Bourbon, Missouri

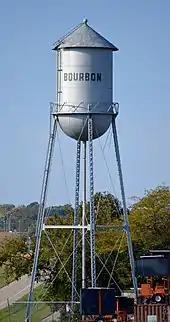
The historic water tower, no longer in use, is a landmark along Interstate 44.

Bourbon is a city in Crawford County, Missouri, United States. At the time of the 2010 census, it had a population of 1,632.